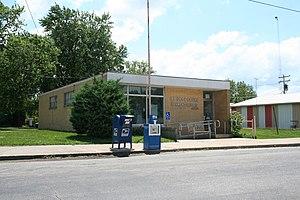
Hammond est un village situé au sud du comté de Piatt dans l'Illinois, aux États-Unis. Il est incorporé le 14 septembre 1901.